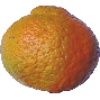
Label: mandarine